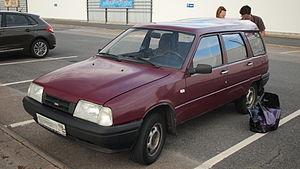
Izhmash ou Ijmach, est un constructeur d'armes russe, situé à Ijevsk en Oudmourtie.